Pelé

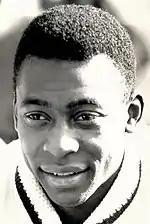
Pelé in 1962, by then rated the best player in the world

In 1956, de Brito took Pelé to Santos, an industrial and port city located near São Paulo, to try out for professional club Santos FC, telling the club's directors that the 15-year-old would be "the greatest football player in the world". Pelé impressed Santos coach Lula during his trial at the Estádio Vila Belmiro, and he signed a professional contract with the club in June 1956. Pelé was highly promoted in the local media as a future superstar. He made his senior team debut on 7 September 1956 at the age of 15 against Corinthians de Santo André and had an impressive performance in a 7–1 victory, scoring the first goal in his prolific career during the match.